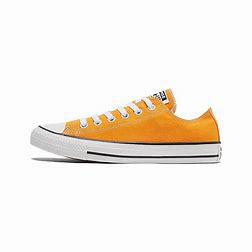
Brand: Converse
Model: Ctas Ox